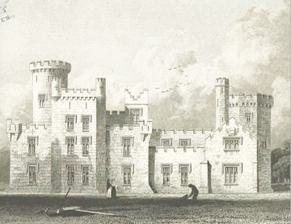
Building: Flesk Castle
Country: Ireland
Year built: 1815
Historic house in County Kerry, Ireland Flesk Castle General information Location County Kerry , Ireland Flesk Castle was a historic country house in County Kerry in Ireland. It has since been ruined. House Flesk Castle, also known as Coltsmann’s Castle or Glenflesk Castle , was a gothic Georgian style country house, built 1809–1815 for John Coltsmann. The house was in use through the 1940s but was dismantled c. 1950 leaving the shell standing. It was built in the early decades of the 19th century and continued in the Coltsmann family and their descendants until the early 20th century when it was sold to Major John McGillycuddy in the early 20th century. The Flesk Castle site was bought in 2005 by the O’Reilly family. References